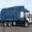
Label: truck